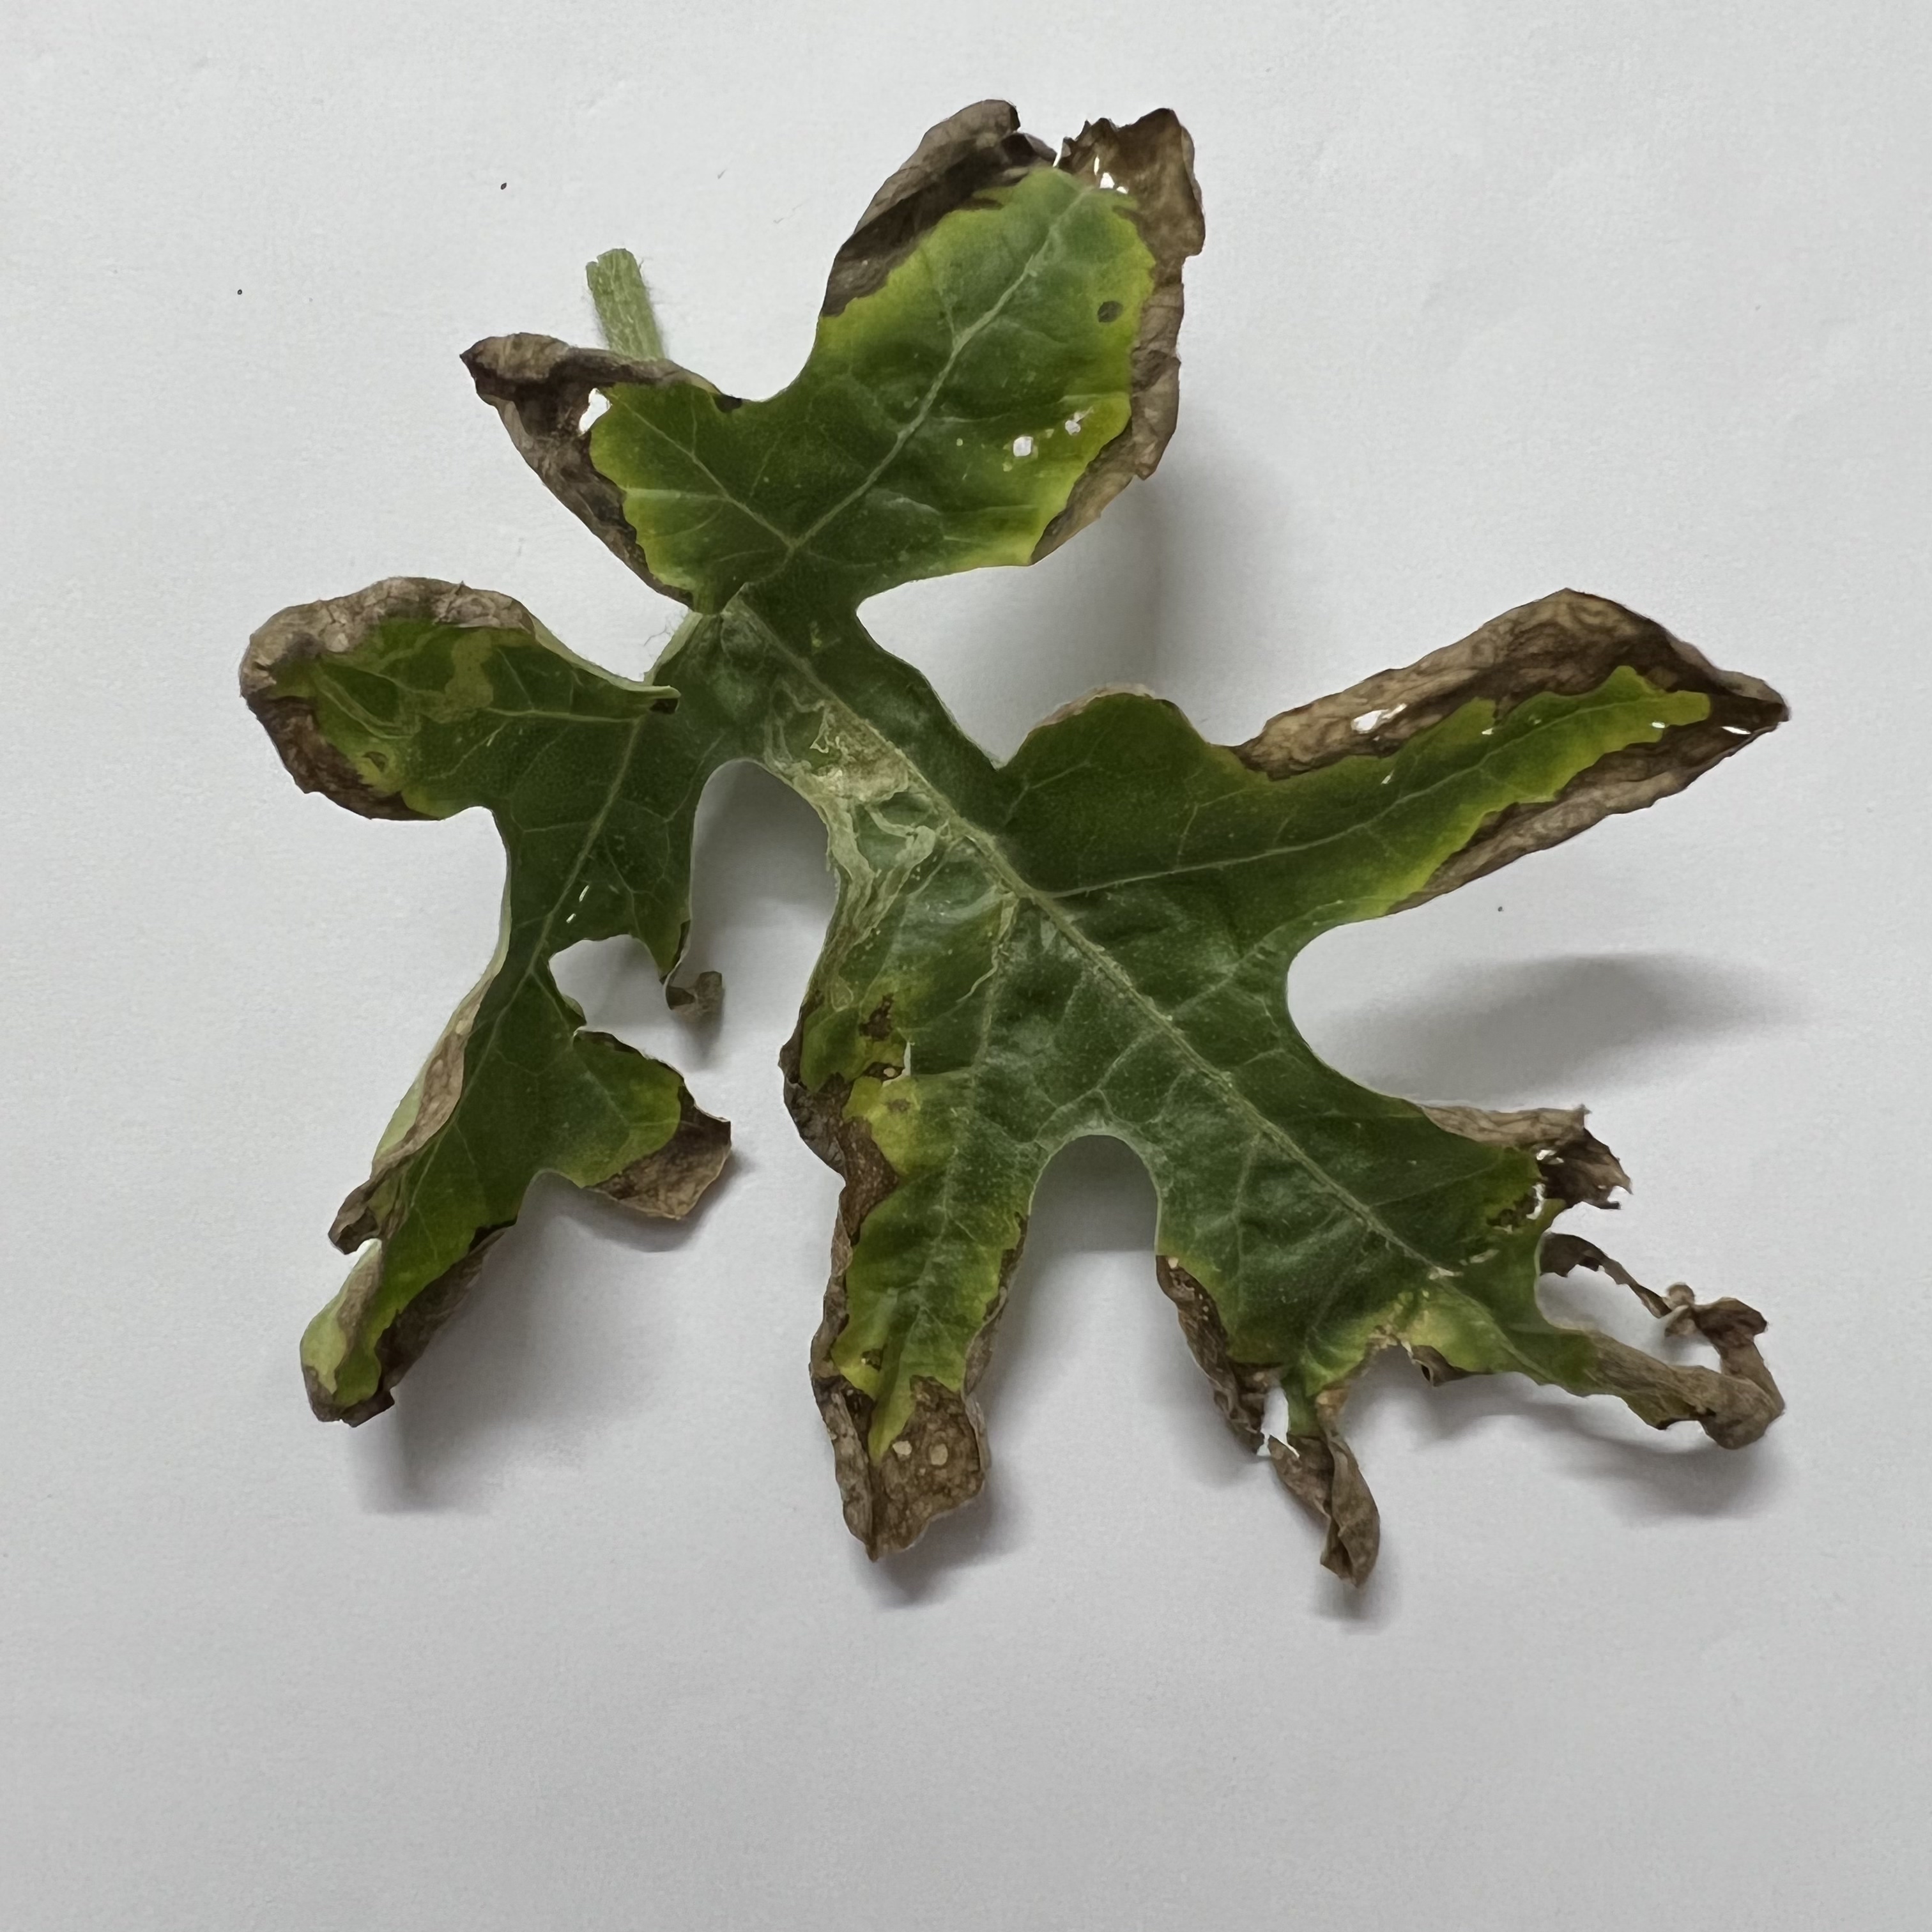
Label: Downy_Mildew